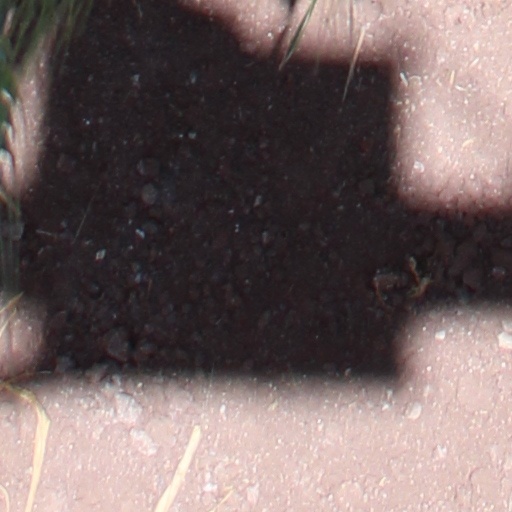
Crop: wheat